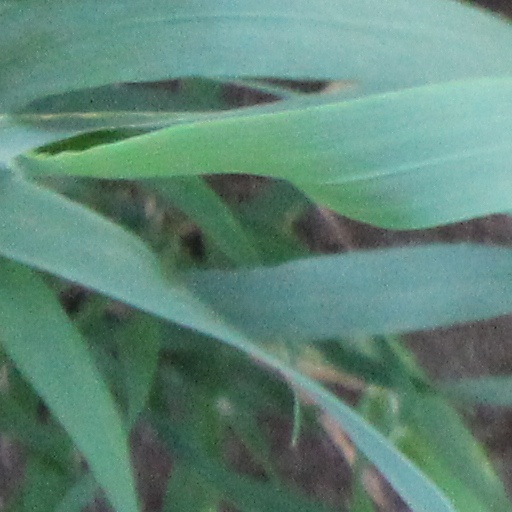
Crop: wheat